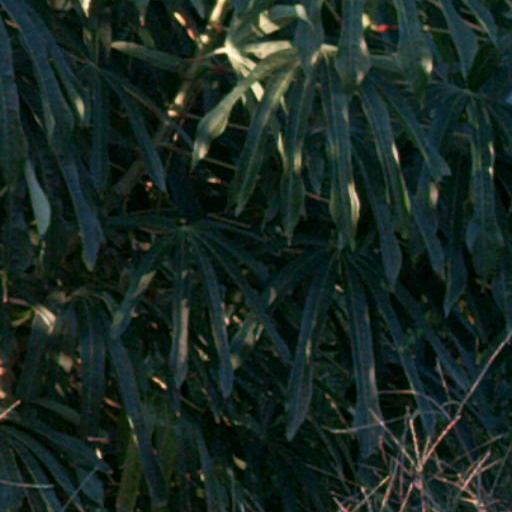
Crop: cassava